High Incident

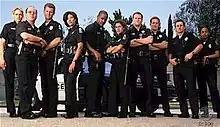
Main cast

The executive producers of the series are Michael Pavone, Dave Alan Johnson, and Eric Bogosian, with Charles Haid as the co-executive producer-director. Steven Spielberg receives story credit, with Haid noting that "Steven Spielberg is on the set almost every day." "High Incident" was filmed in the San Fernando Valley neighborhood of Chatsworth, Los Angeles, which doubles for the fictional El Camino.